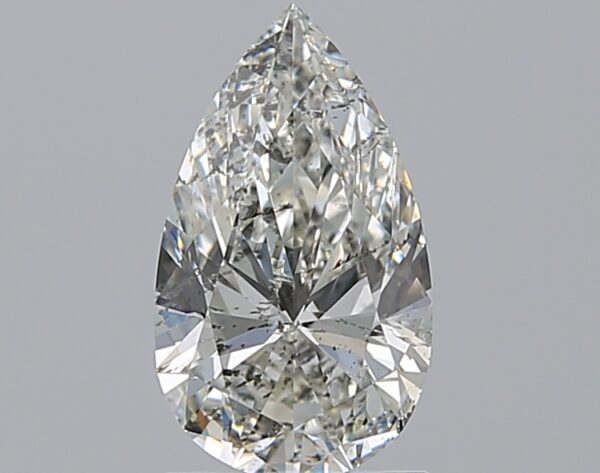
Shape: pear
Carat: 1.5
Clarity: SI2
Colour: J
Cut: EX
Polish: EX
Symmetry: EX
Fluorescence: F
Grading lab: GIA
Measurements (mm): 10.6 x 6.17 x 3.78